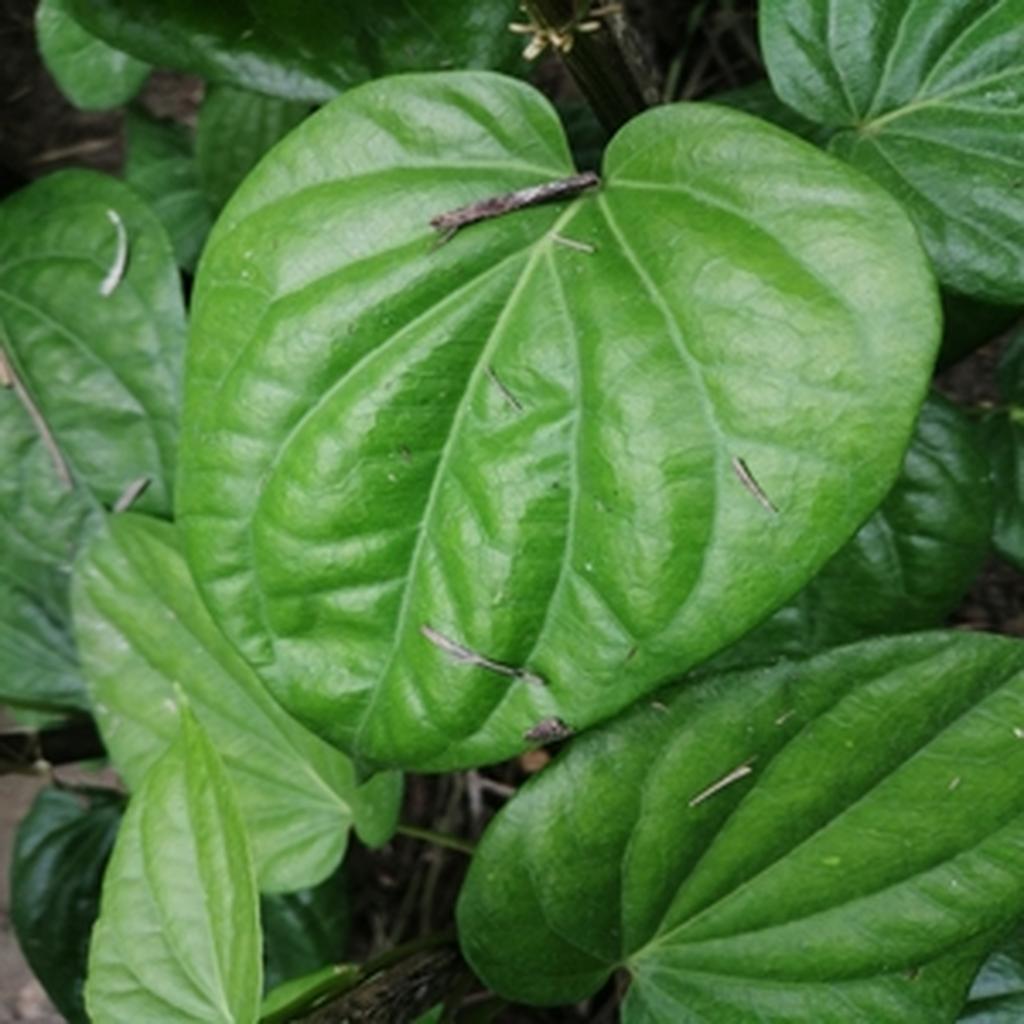
Label: Healthy_Leaf